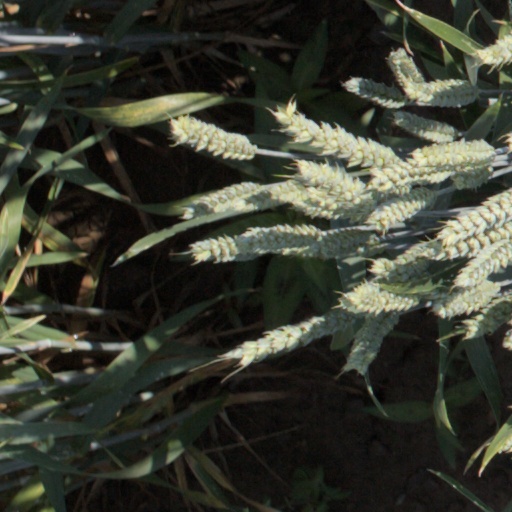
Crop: wheat